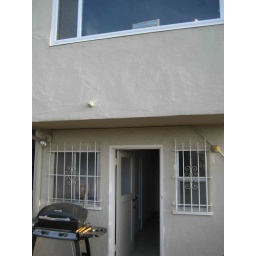
looking back at kitchen window above downstairs door